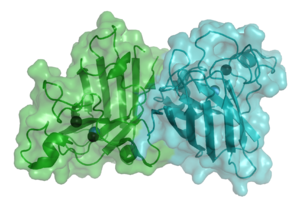
Les superoxydes dismutases sont des métalloprotéines qui sont également des oxydoréductases catalysant la dismutation des anions superoxyde O₂•– en oxygène O₂ et peroxyde d'hydrogène H₂O₂ :